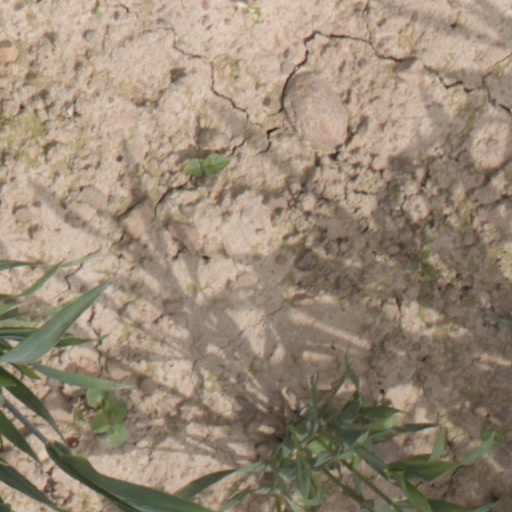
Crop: wheat